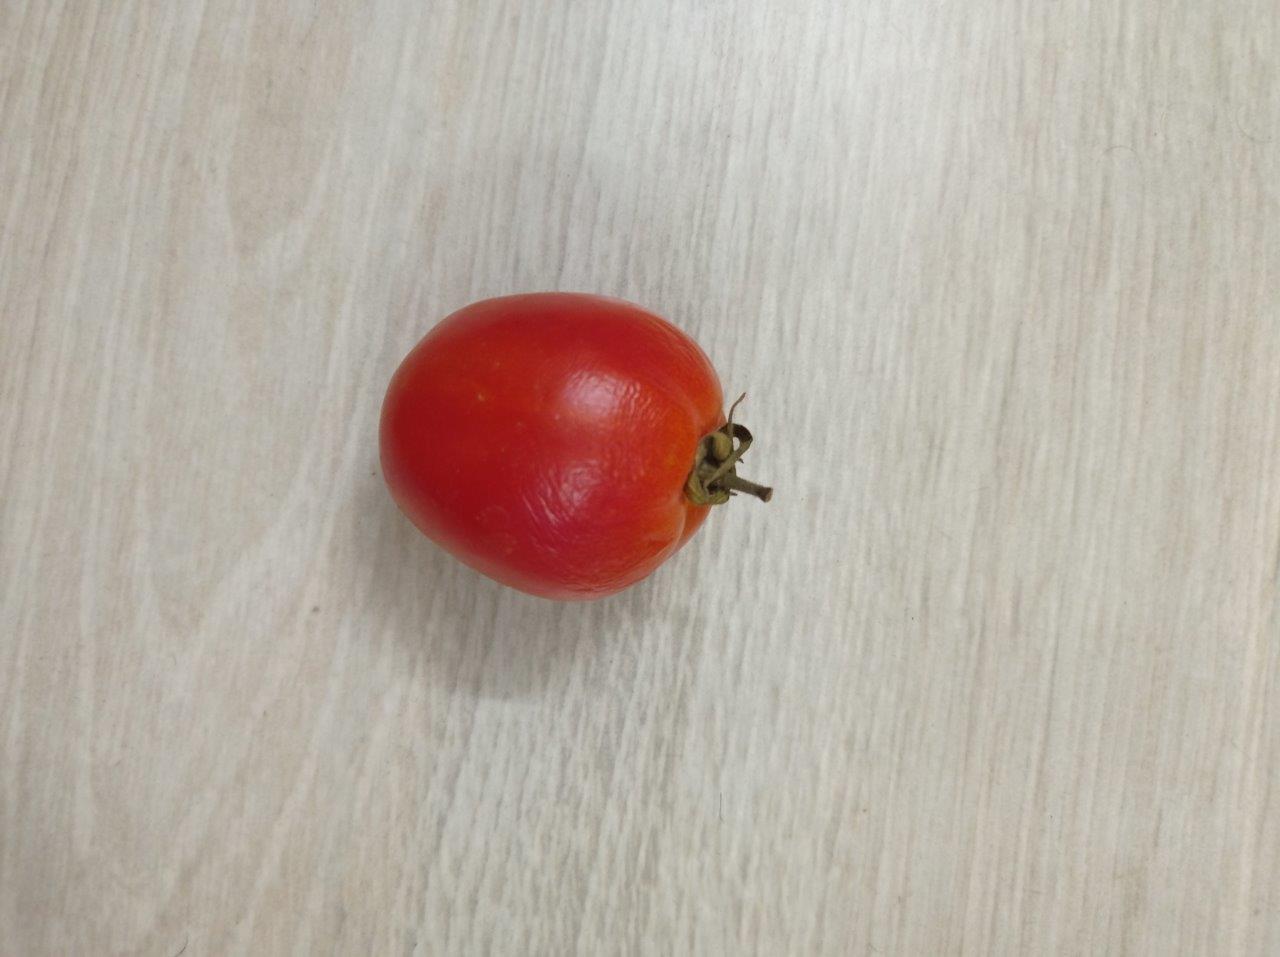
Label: Fresh